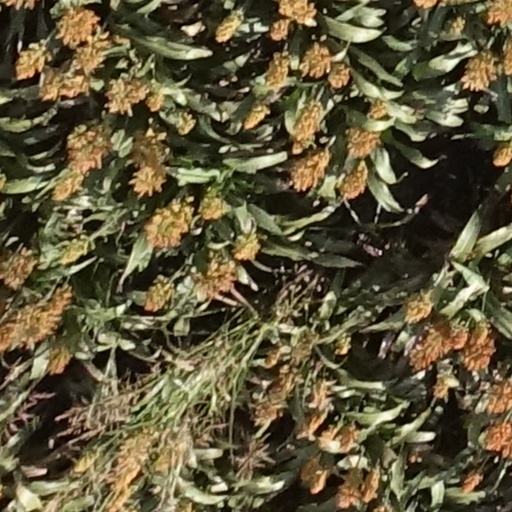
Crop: sorghum